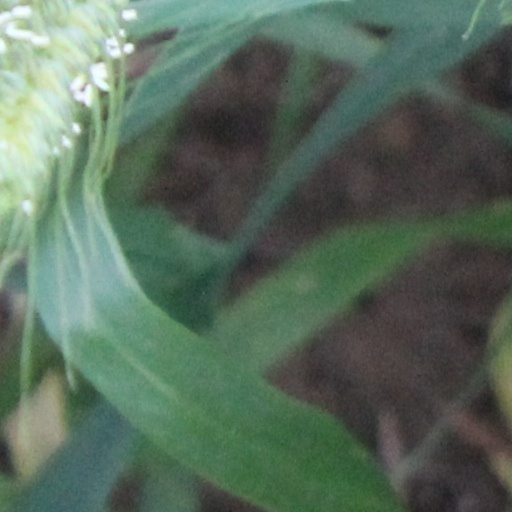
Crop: wheat